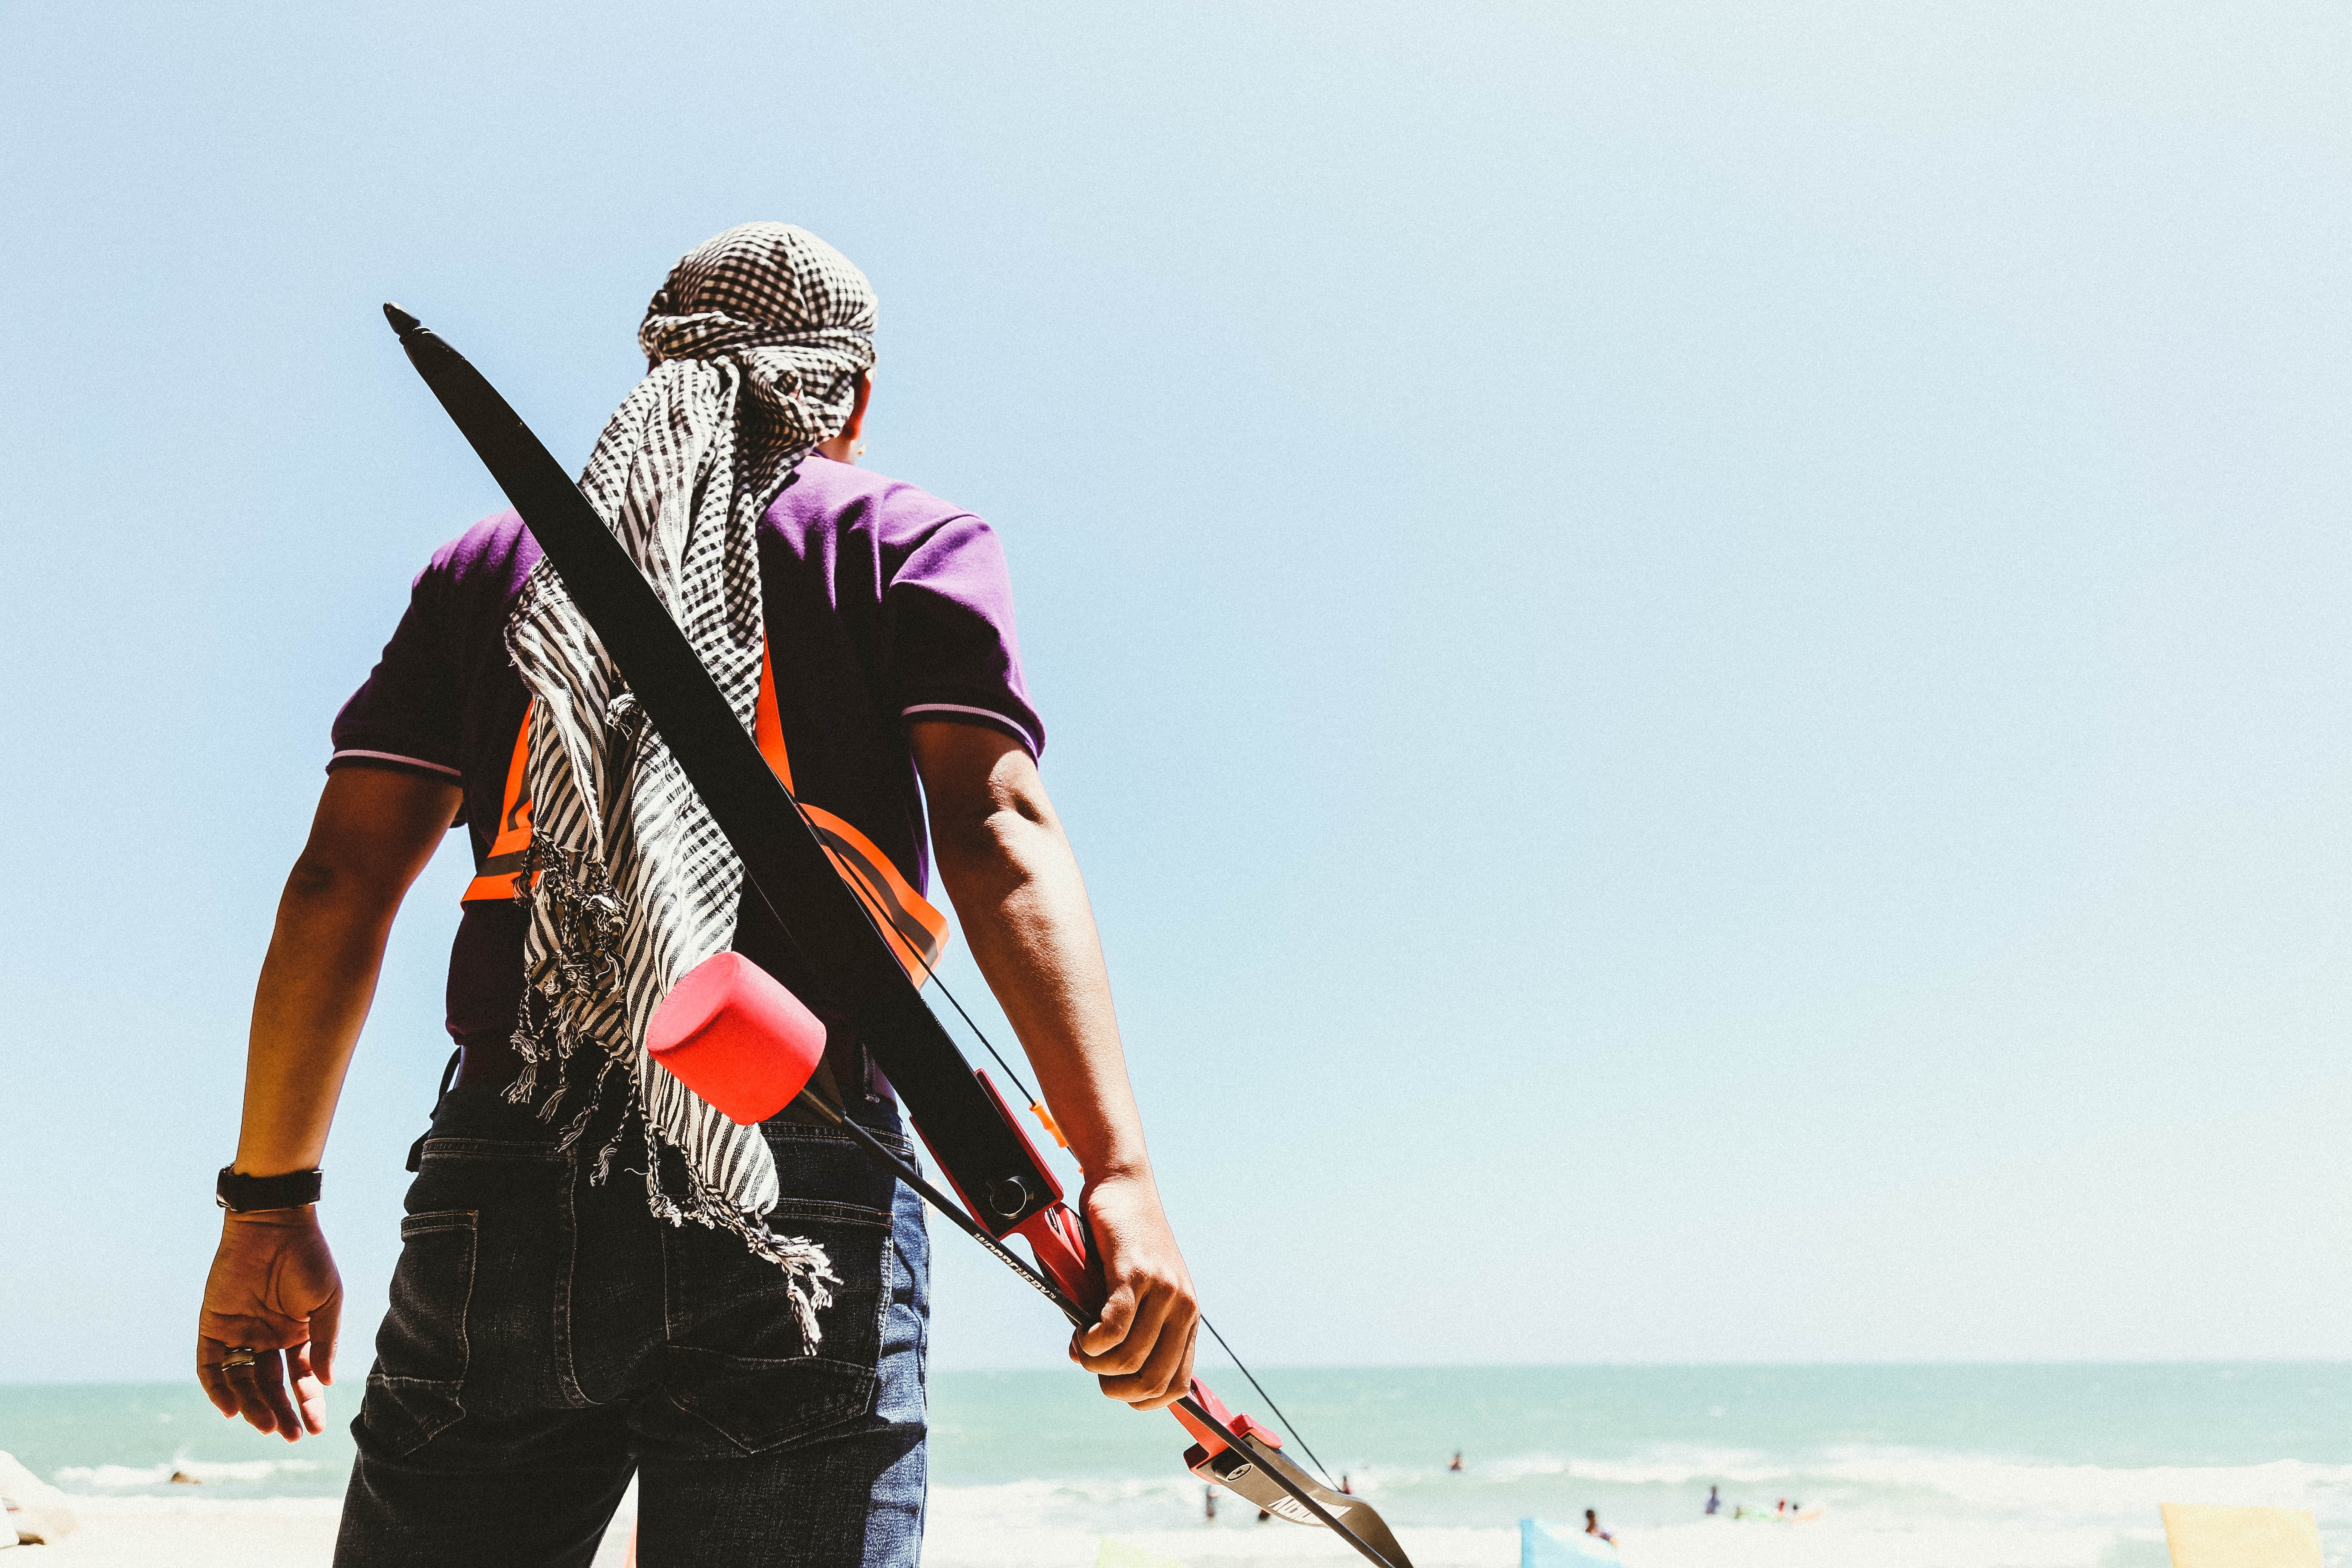
headgear, photography